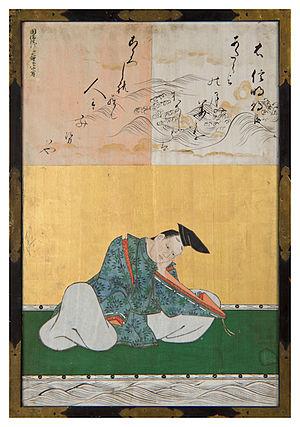
Minamoto no Saneakira est un poète de waka du milieu de l'époque de Heian et un noble japonais. Avec son père Minamoto no Kintada, il fait partie de la lister des trente-six grands poètes.
Kanō Yasunobu, surnommé Shirojirō et Genshirō, et connu sous les noms de pinceau Eishin, Bokushinsai, Seikanshi et Ryōfusai, né en 1613 et mort en 1685, est un artiste japonais, peintre d'animaux et dessinateur de l'École Kanō, du XVIIᵉ siècle.